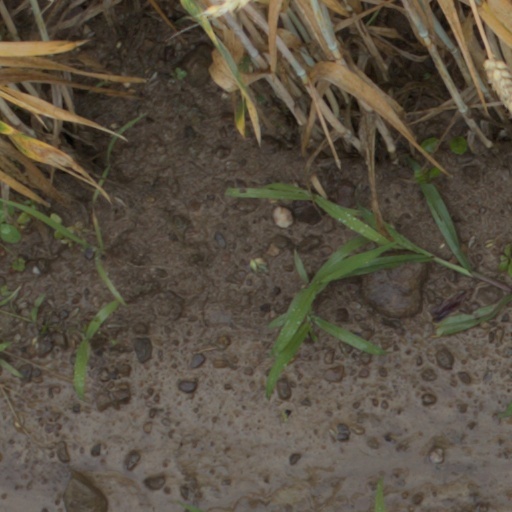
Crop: wheat